Francis Mourey

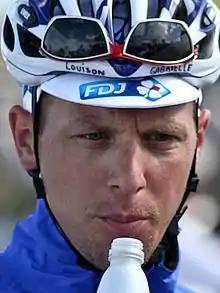
Mourey at the 2011 Tour de l'Ain

Francis Mourey (born 8 December 1980) is a French former professional cyclo-cross and road bicycle racer, who rode professionally between 2004 and 2017.